Cloudy with a Chance of Meatballs 2

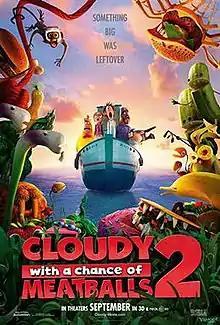
Theatrical release poster

Cloudy with a Chance of Meatballs 2 is a 2013 American animated science fiction comedy film produced by Columbia Pictures and Sony Pictures Animation, and released by Sony Pictures Releasing. The sequel to "Cloudy with a Chance of Meatballs" (2009), it was directed by Cody Cameron and Kris Pearn and written by Erica Rivinoja, John Francis Daley and Jonathan Goldstein. Bill Hader, Anna Faris, James Caan, Andy Samberg, Benjamin Bratt, Neil Patrick Harris and Will Forte return from the first film, with Kristen Schaal and Terry Crews joining the cast. The film's plot focuses on Flint Lockwood and his friends returning to Swallow Falls to save the world after the presumed-destroyed Flint Lockwood Diatonic Super Mutating Dynamic Food Replicator reactivates, this time creating sentient food creatures.